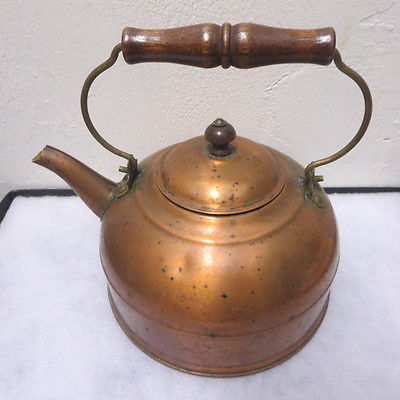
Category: kettle